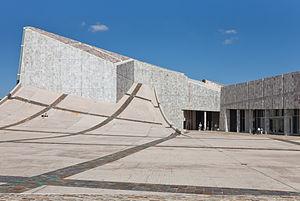
Peter David Eisenman est un architecte et théoricien américain, né le 11 août 1932 à Newark. Il vit et travaille à New York. Il est devenu la figure majeure de la déconstruction architecturale, celui qui régulièrement a intégré de façon explicite un questionnement philosophique dans son processus de conception. La fragmentation par Eisenman des modèles architecturaux traditionnels s'inspire de concepts philosophiques et linguistiques, notamment des idées de Friedrich Nietzsche et de Jacques Derrida, ainsi que du linguiste Noam Chomsky.